Virgil Vătășianu

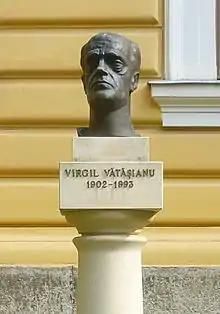
Vatasianu's bust in the Babeș-Bolyai University

Virgil Vătășianu (March 21, 1902—November 15, 1993) was a Romanian academic and art historian.